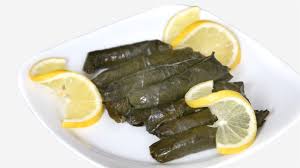
Yemek: yaprak_sarma